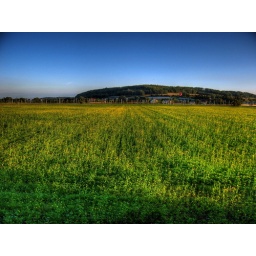
found that canola field on a small trip around my home this spring... hdr composed out of three exposures